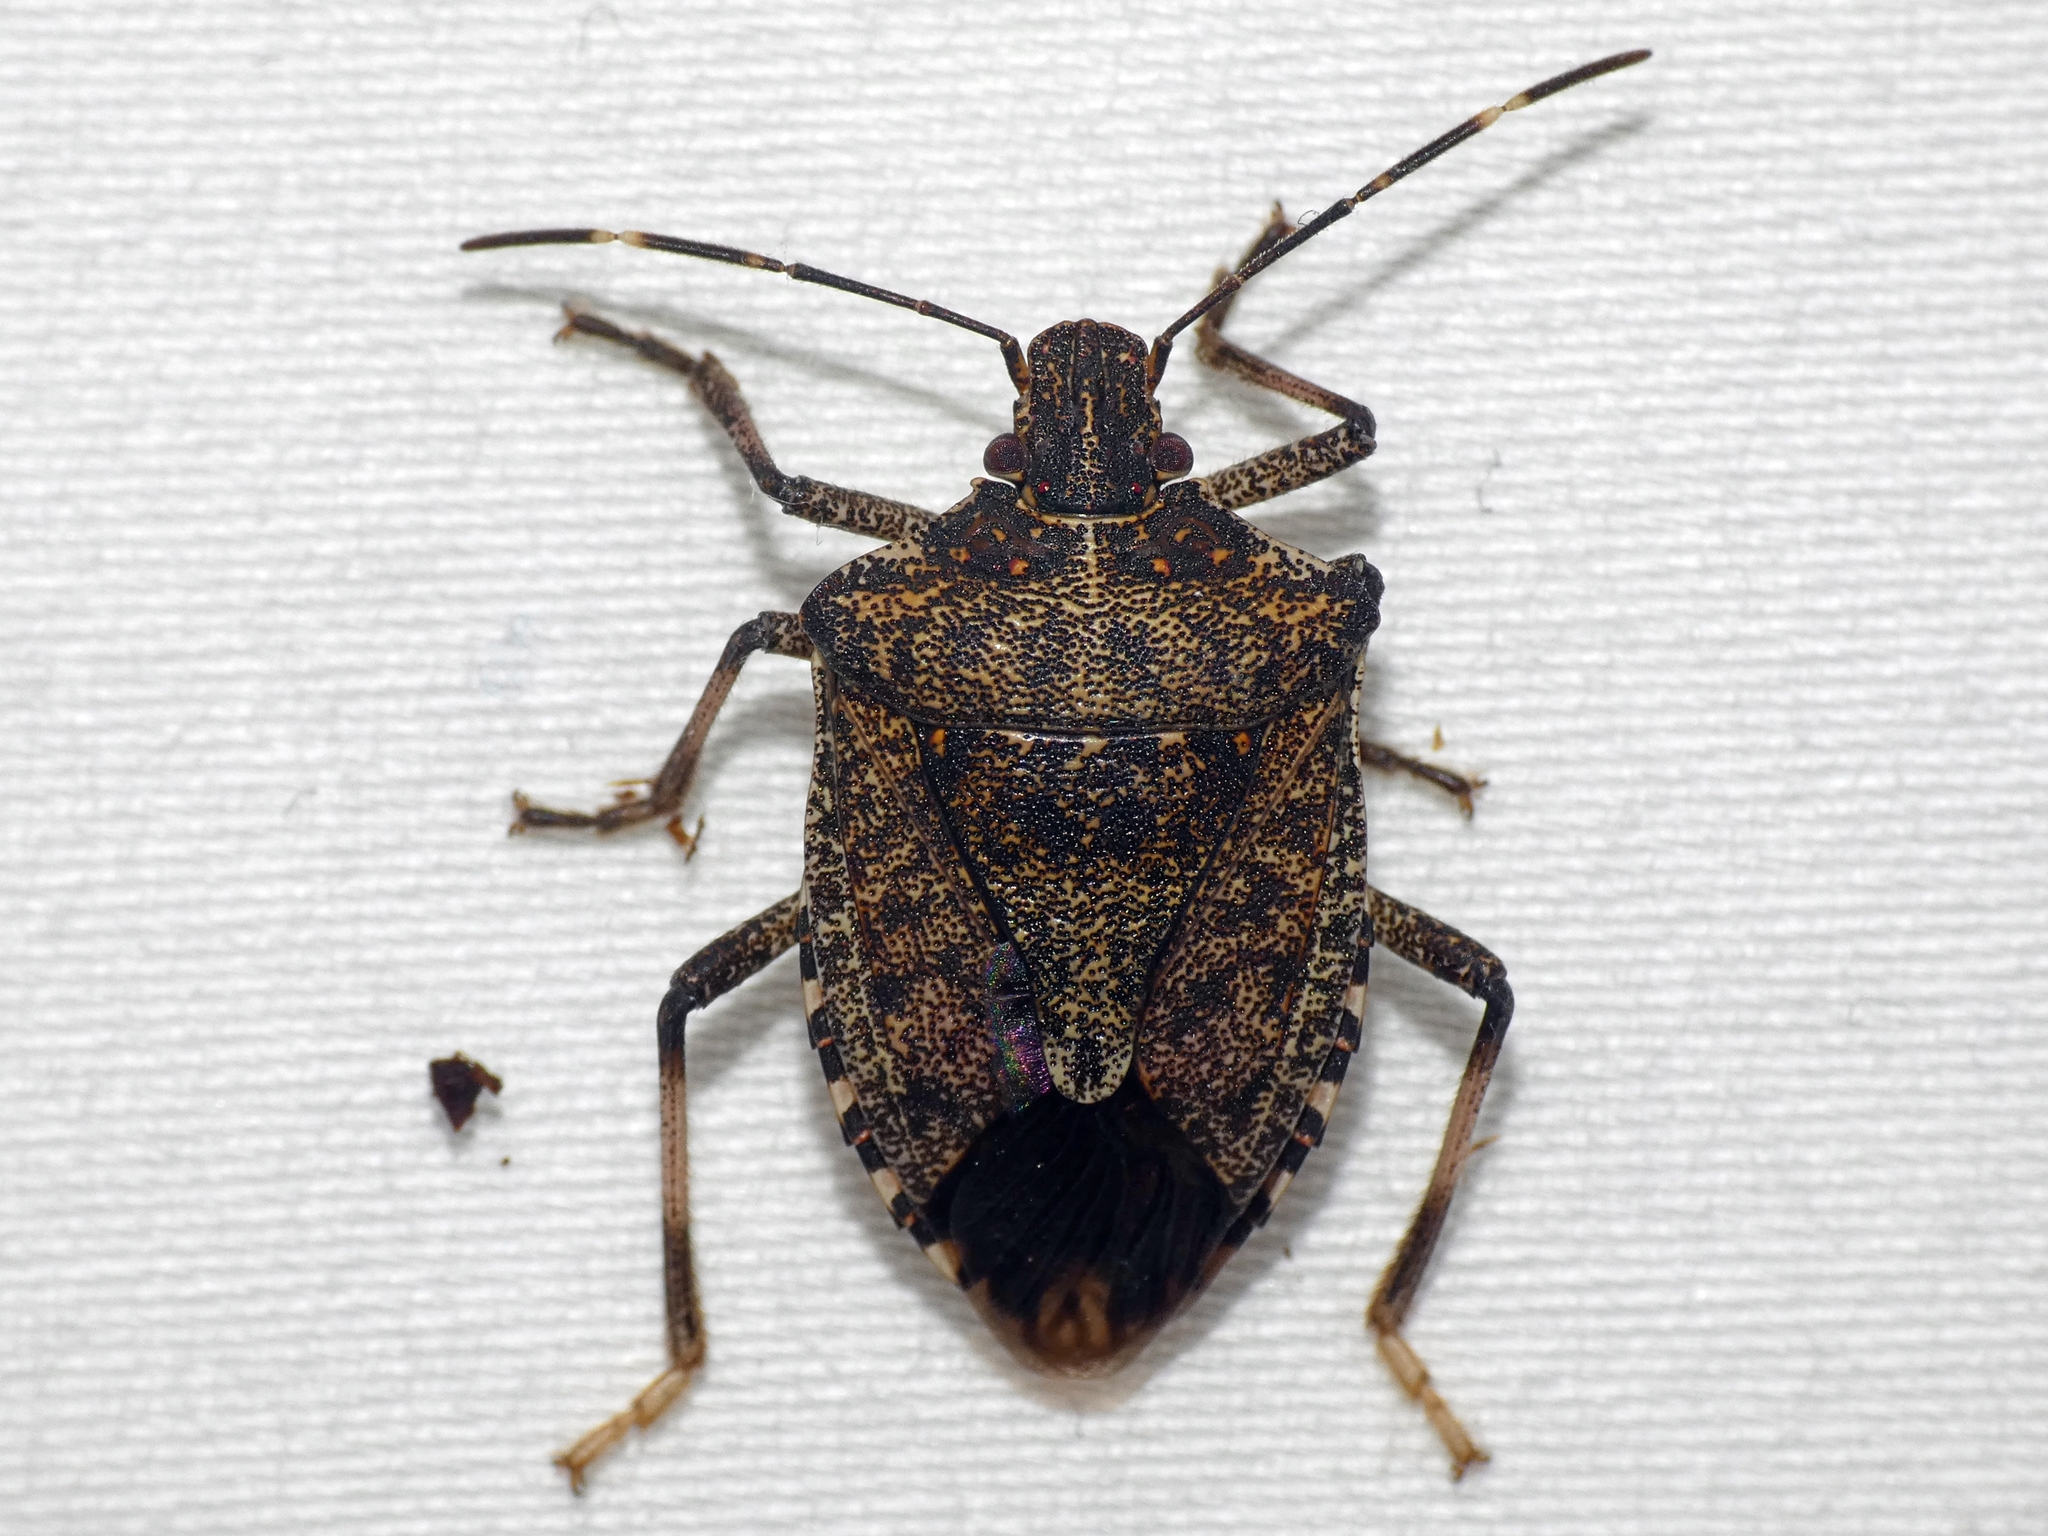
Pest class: stink_bug